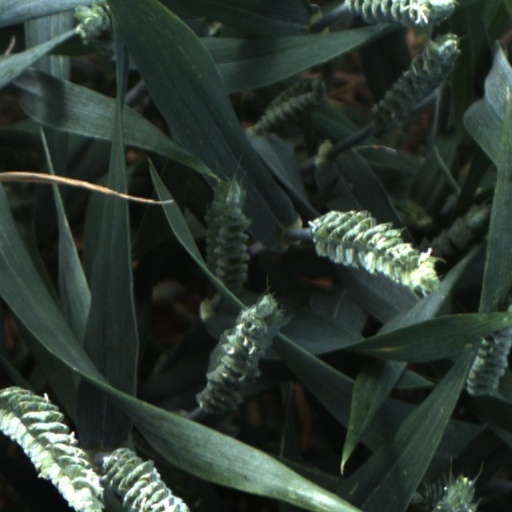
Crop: wheat